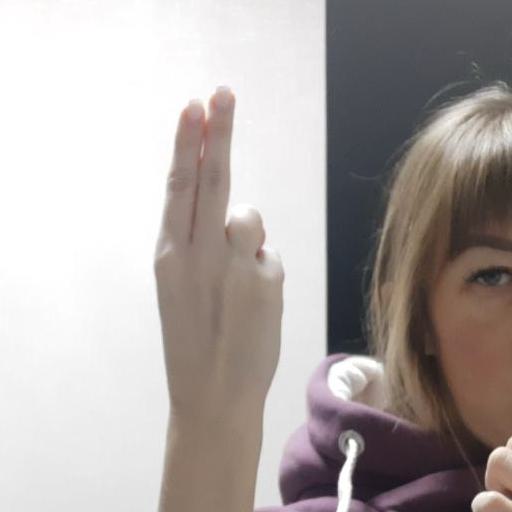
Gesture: two_up_inverted